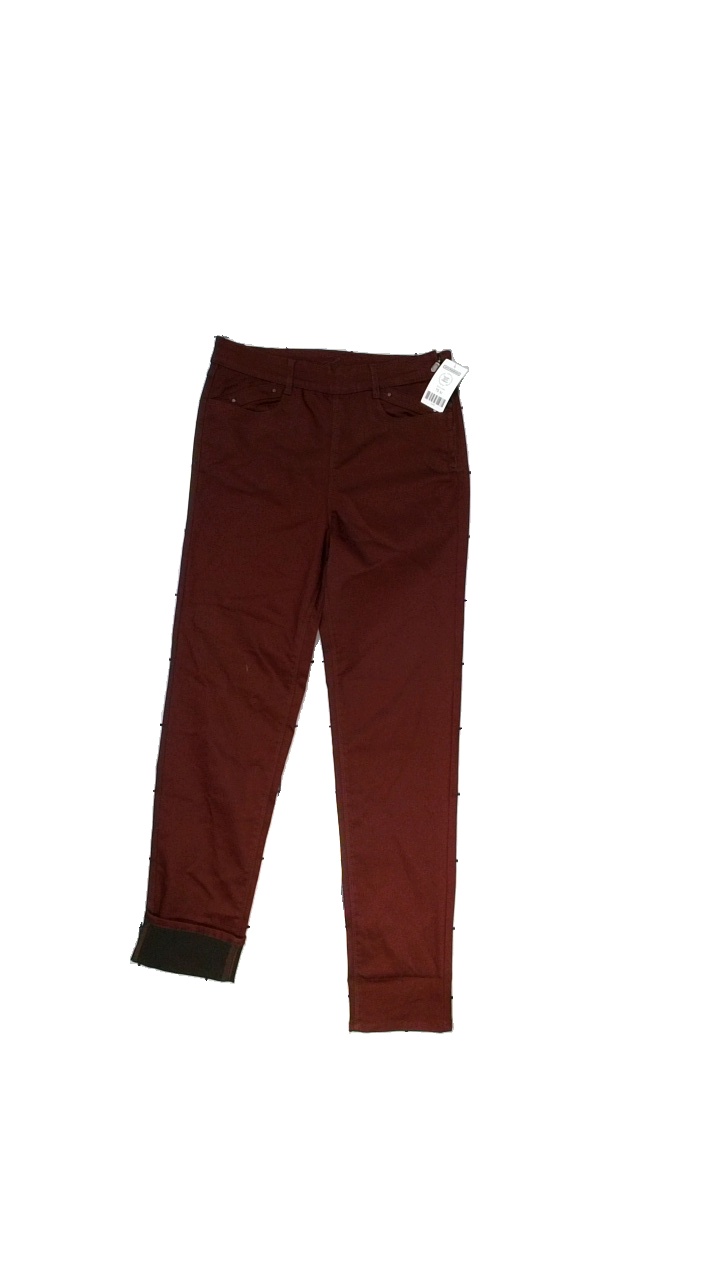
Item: Trousers (Ladies)
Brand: Sanna
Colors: Red
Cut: Regular
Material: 66%Bomull,31Polyester,3%Spandex
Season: All
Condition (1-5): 3
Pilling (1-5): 3
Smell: Minor
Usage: Reuse
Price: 50-100